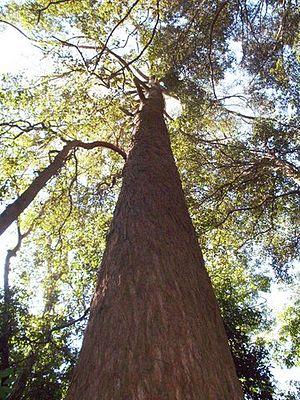
Eucalyptus fastigata est une espèce d'eucalyptus trouvé dans les régions froides à fortes précipitations avec des sols fertiles de la côte est de la Nouvelle-Galles du Sud en Australie.